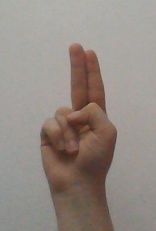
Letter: taa